Operation Stoneage

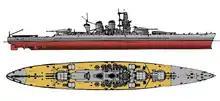

Axis shipping losses contributed to the decline of mobility that constrained at the Battle of Alam Halfa (30 August – 5 September) and the Second Battle of El Alamein (23 October – 11 November). As the retreated, the Axis air forces had to keep pace by changing airfields frequently. The (Italian Royal Navy) was expected to be the most serious threat to another Malta convoy, with six battleships, three of them the modern "Littorio" class, available, with two heavy-, five light-cruisers and at least twenty destroyers. The three "Littorio" class battleships moved to Naples on 11 November but this still left them close enough to sortie against a Malta convoy; five of the cruisers were at Messina in Sicily.